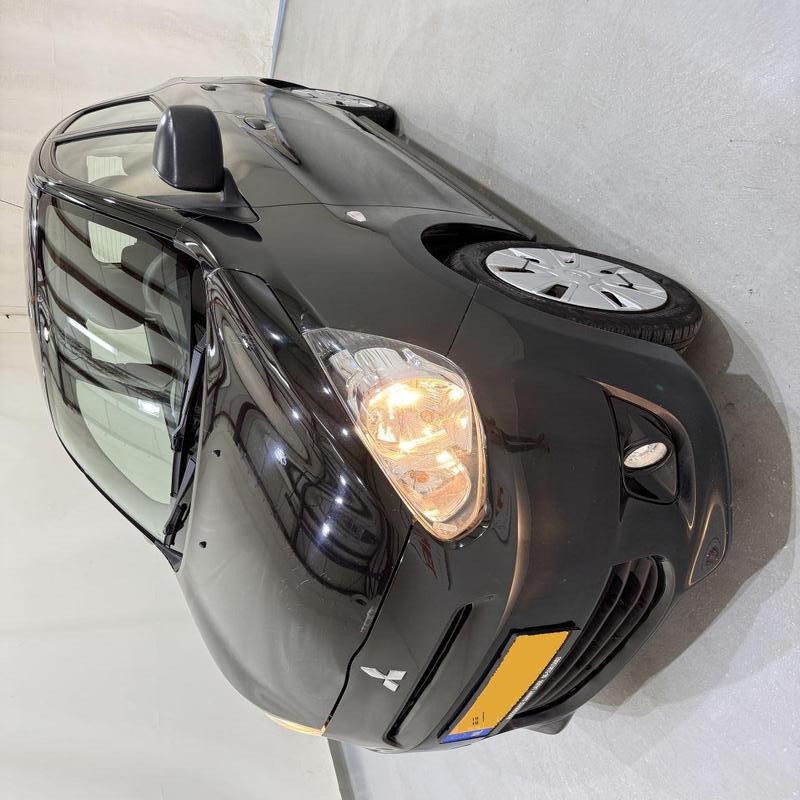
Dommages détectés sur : capot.
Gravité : mineur